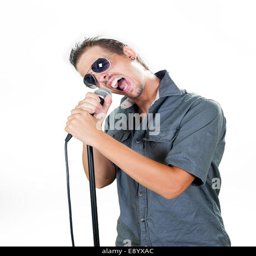
young singer on the white background